Cambridge rules

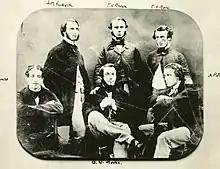
This 1854 portrait includes H. M. Luckock (top left) and E. L. Horne (top right), two of the creators of the 1856 Cambridge Rules

In 1856, there was another attempt to draw up common rules. Frederic G. Sykes, who attended St John's College between 1853 and 1857, described their creation in an 1897 letter published in a magazine for St John's College alumni: